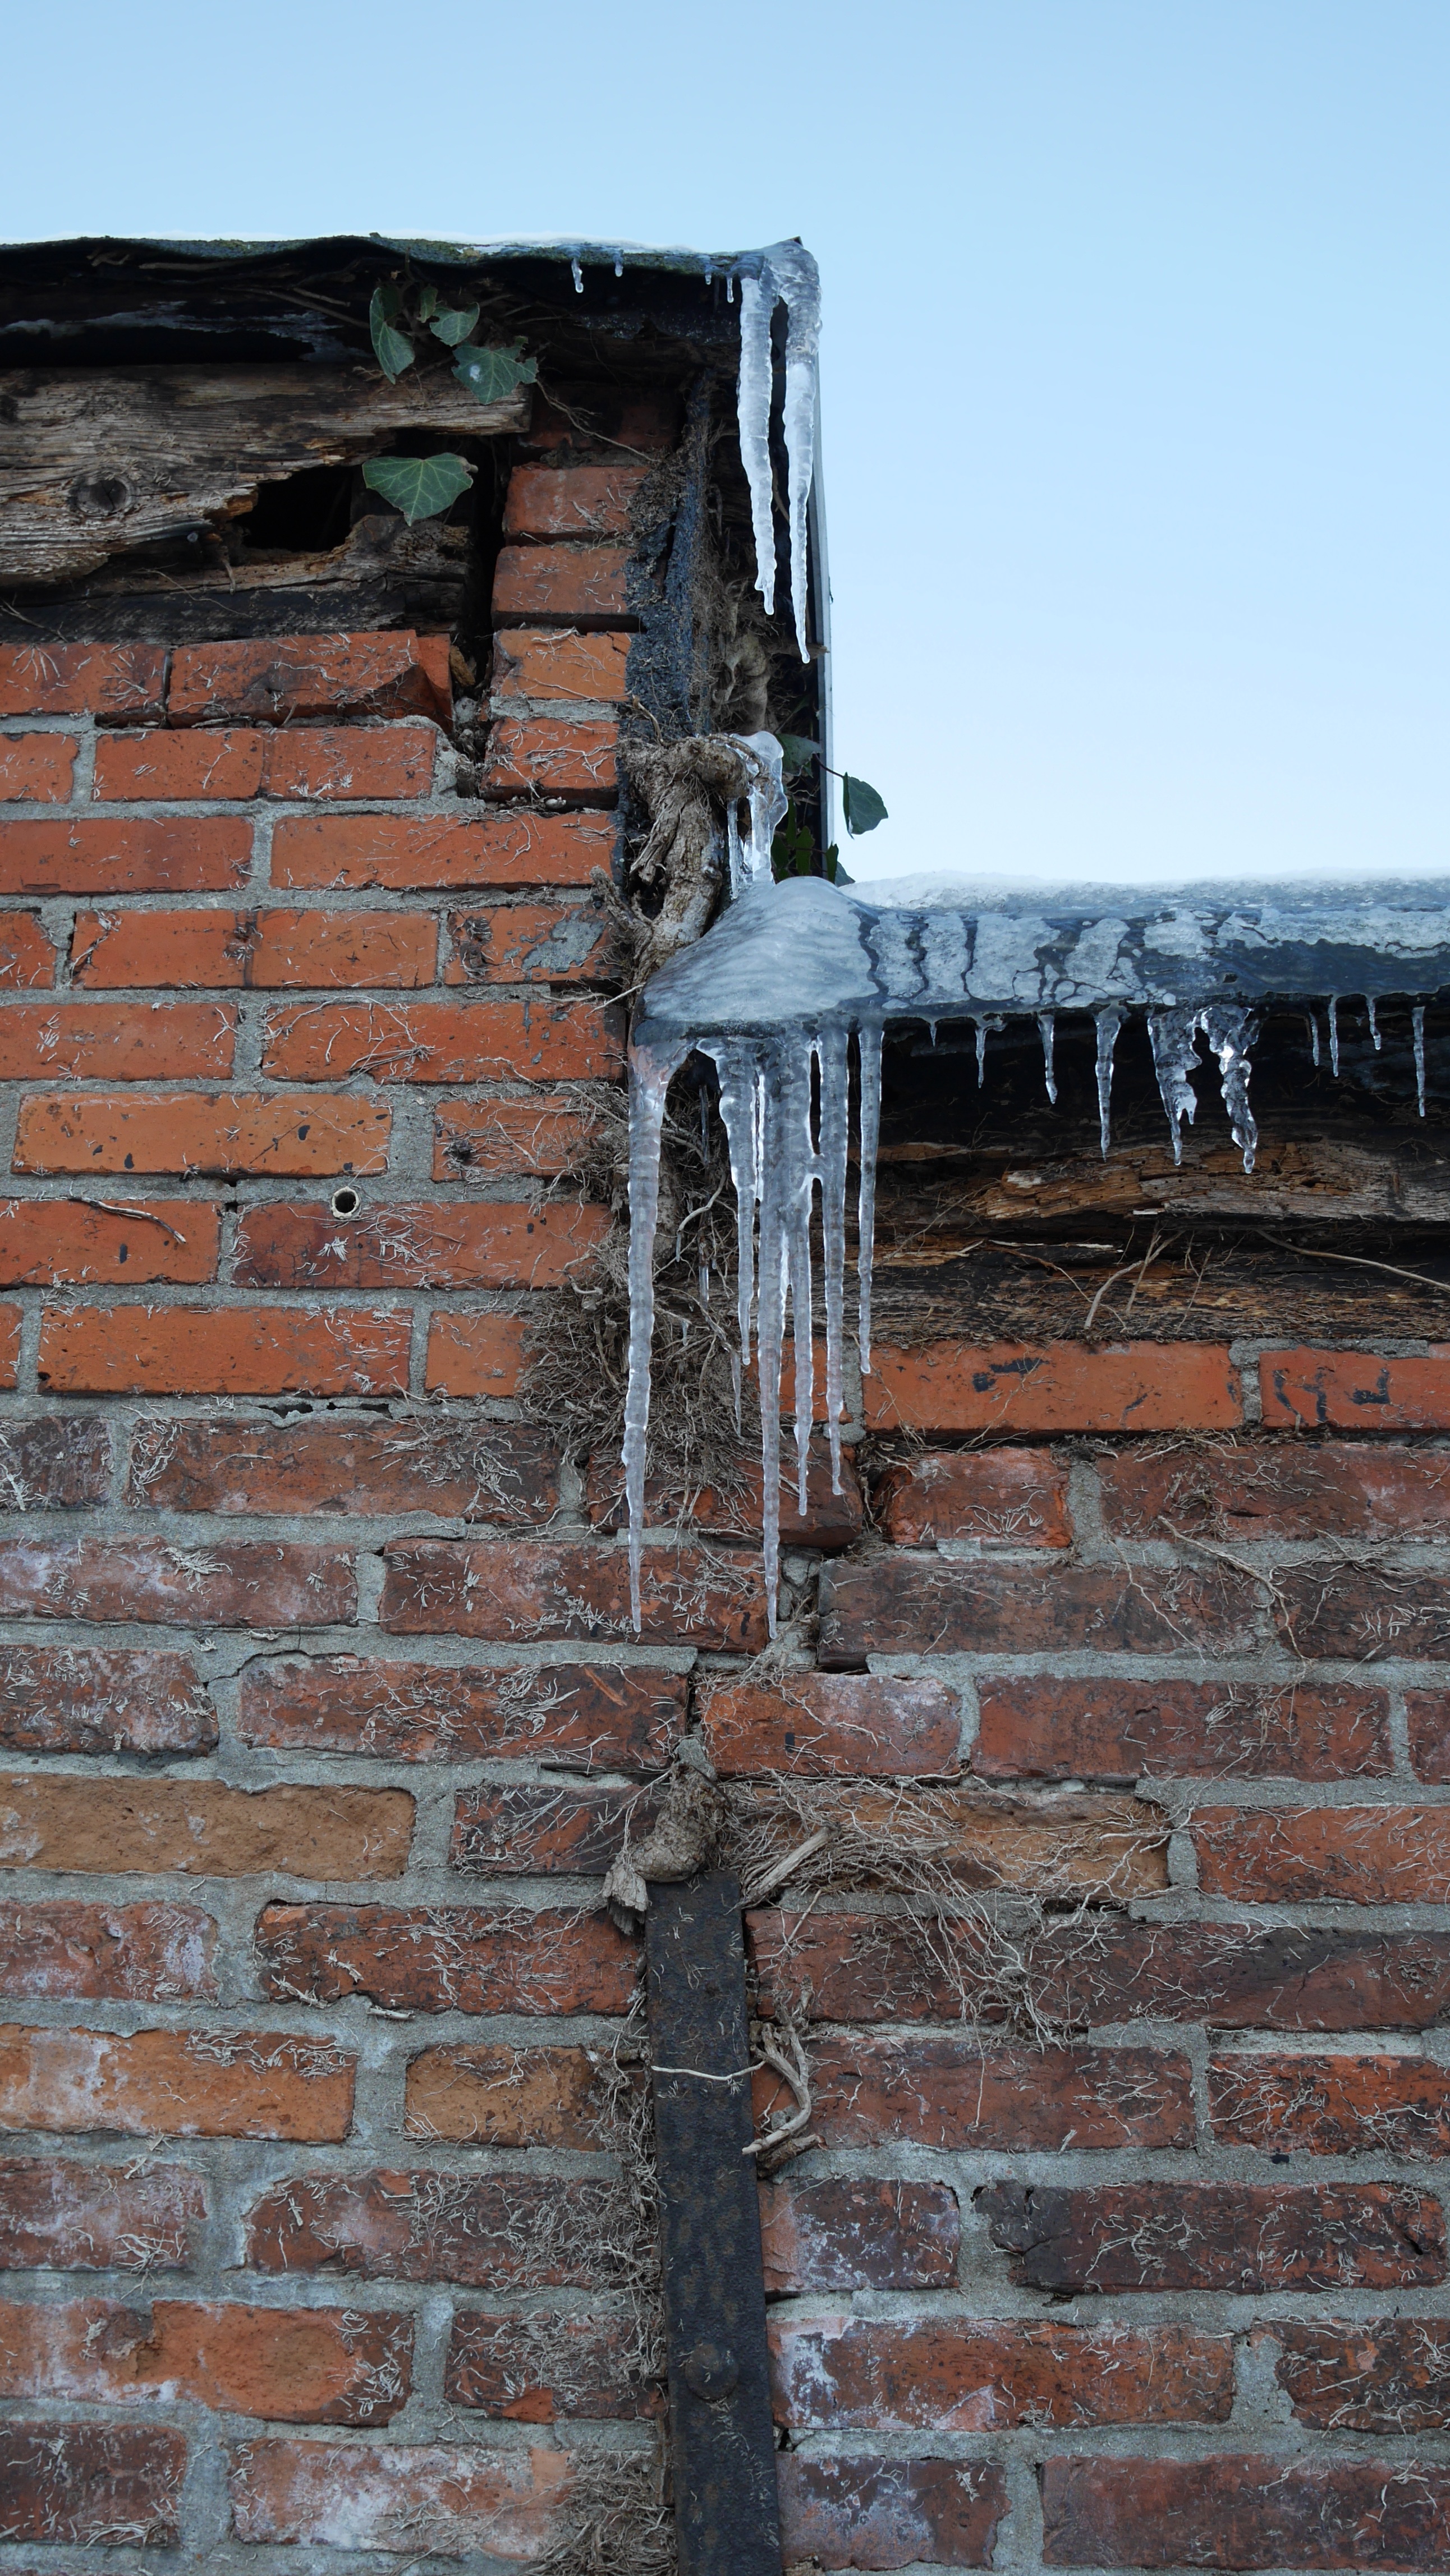
rock, cold, winter, wood, house, window, roof, old, wall, ice, fortification, brick, material, ruins, icy, bricks, icicle, masonry, urban area, ancient history